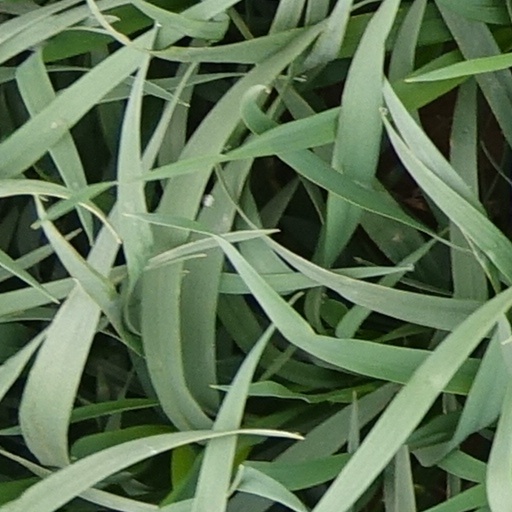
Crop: wheat